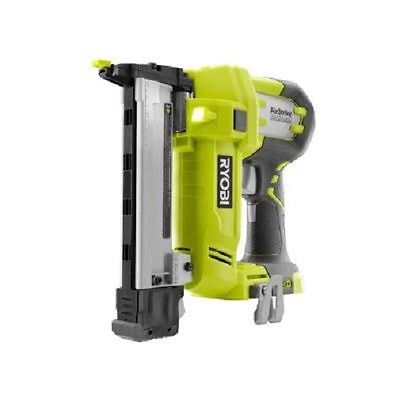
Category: stapler